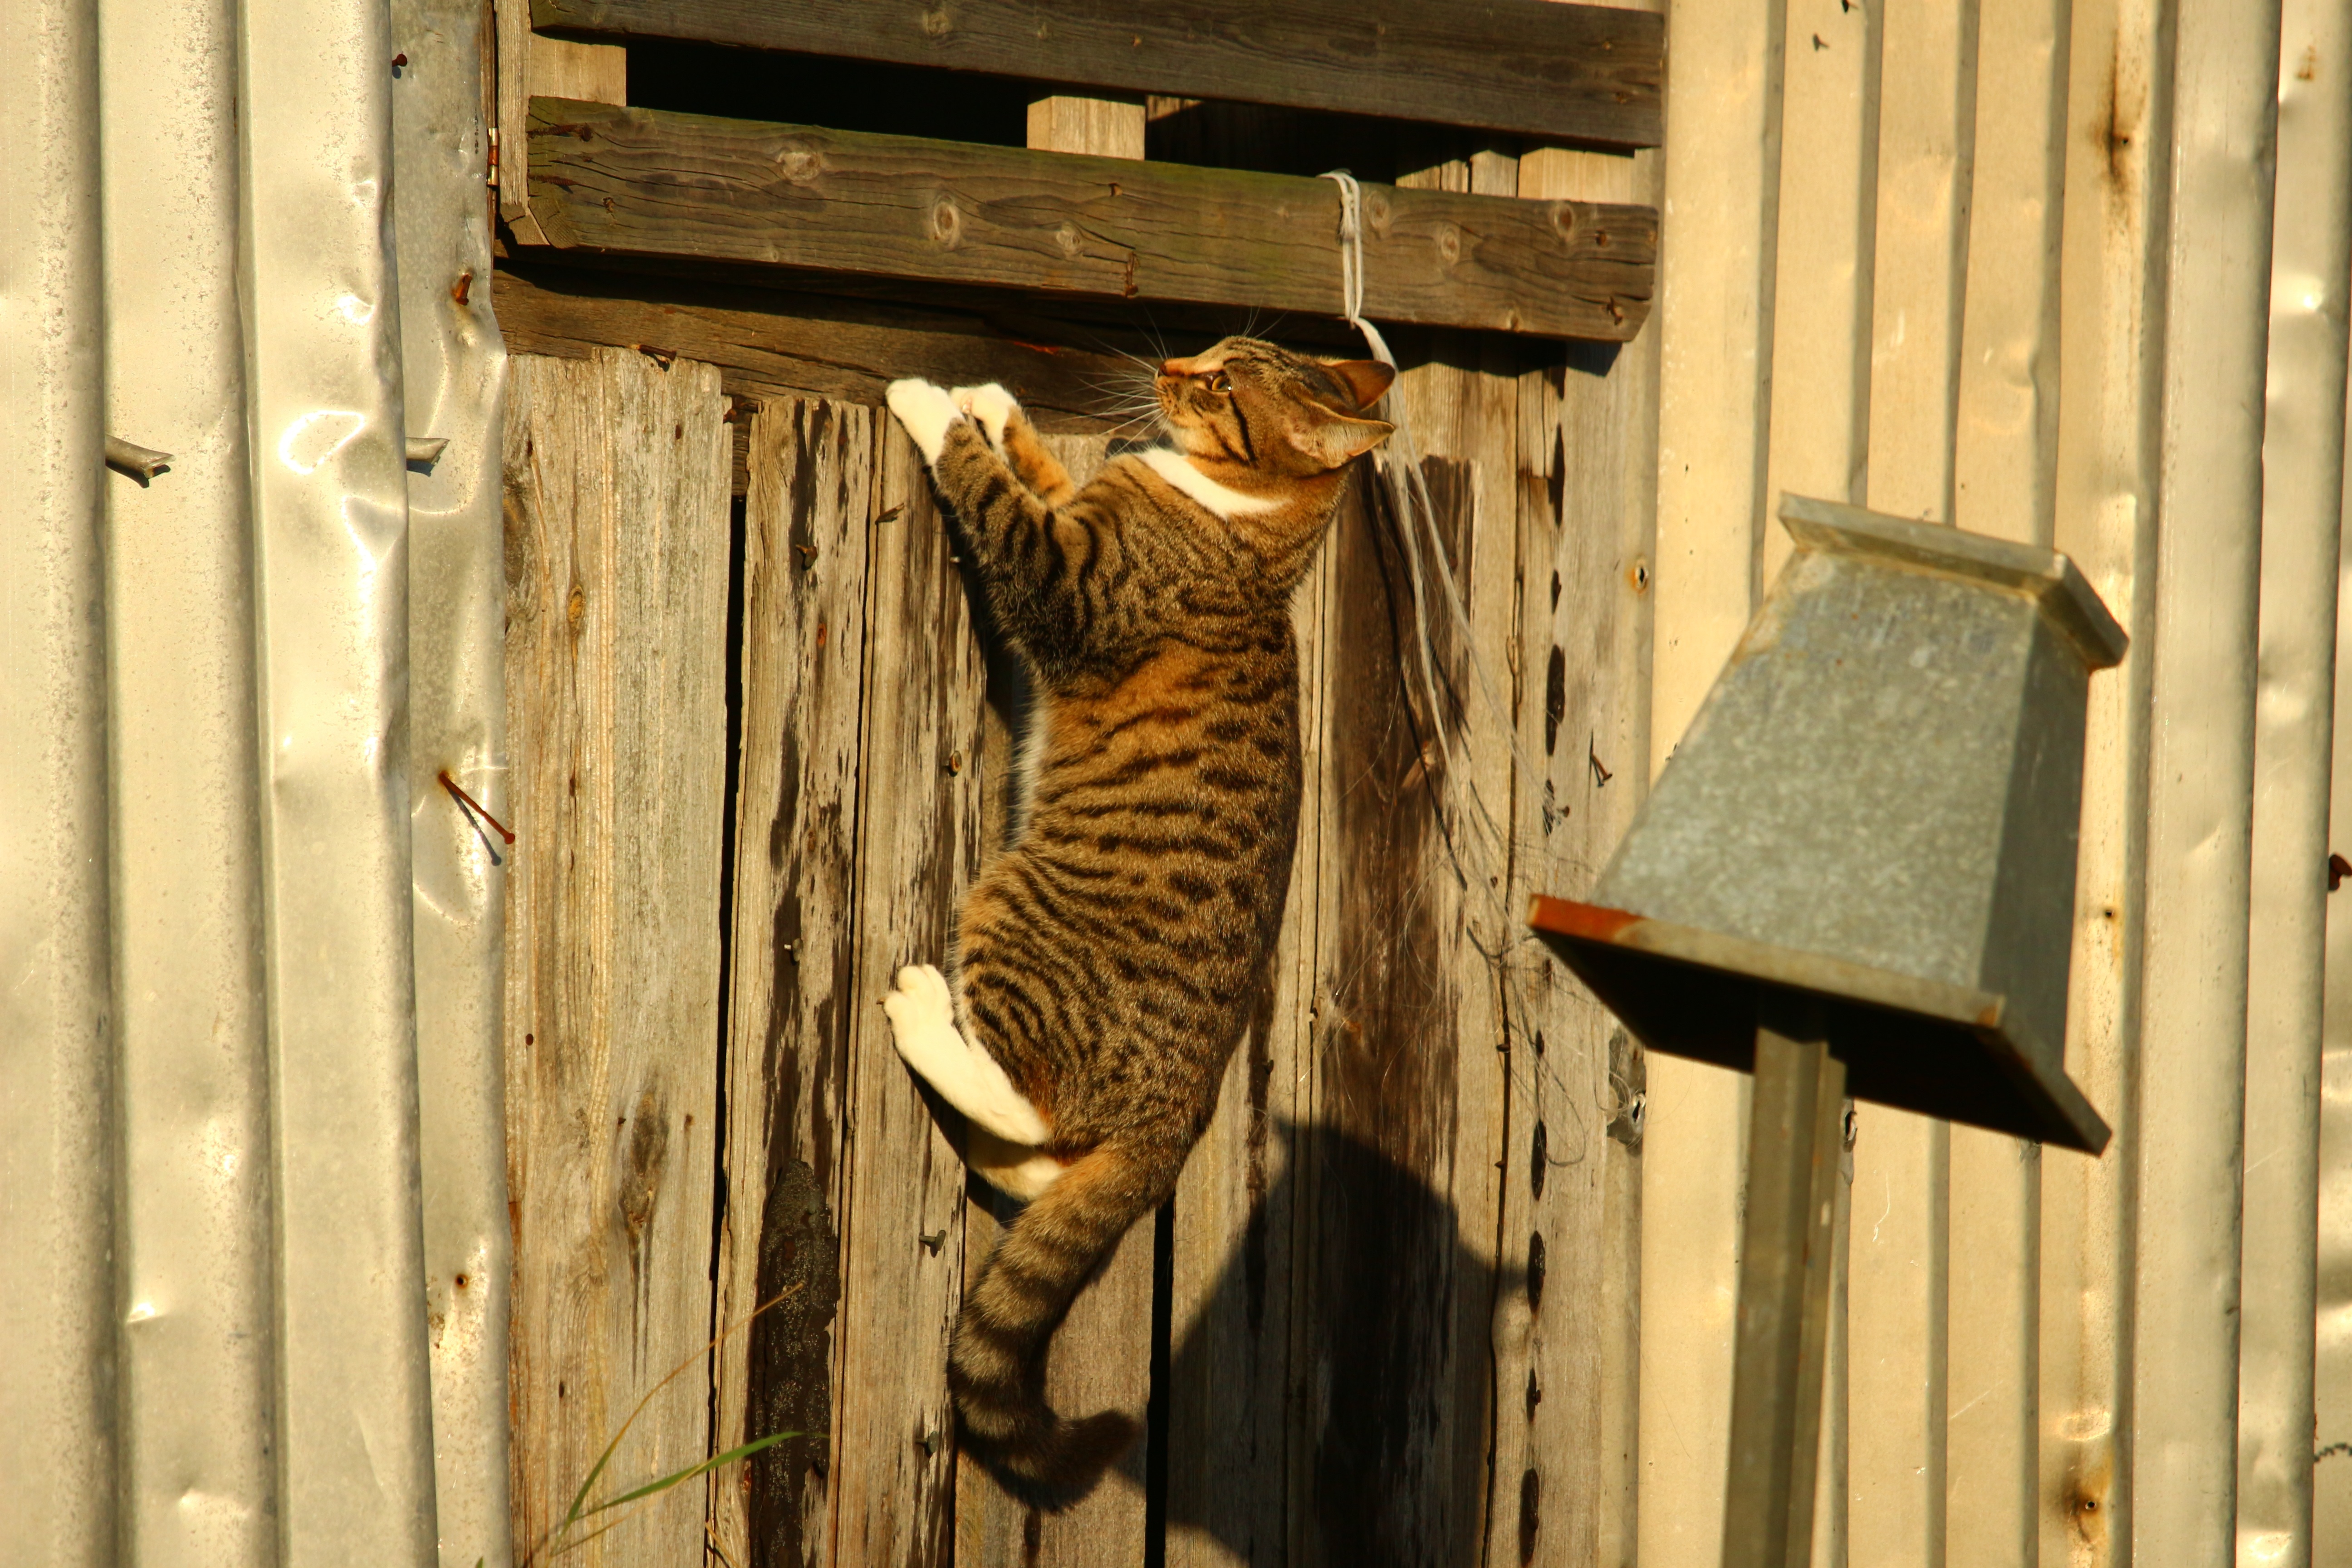
wood, play, kitten, cat, autumn, climb, art, temple, carving, domestic cat, mackerel, tiger cat, wooden wall